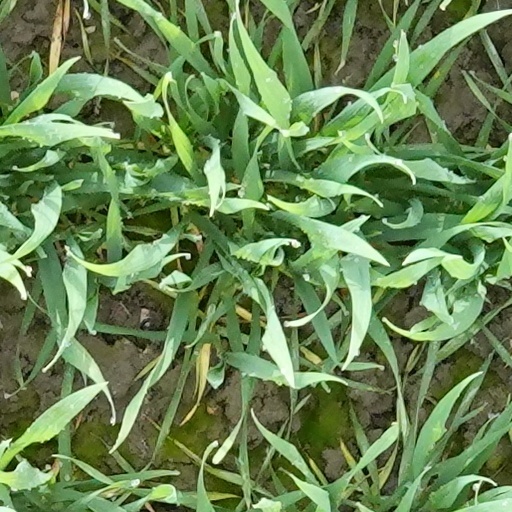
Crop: wheat